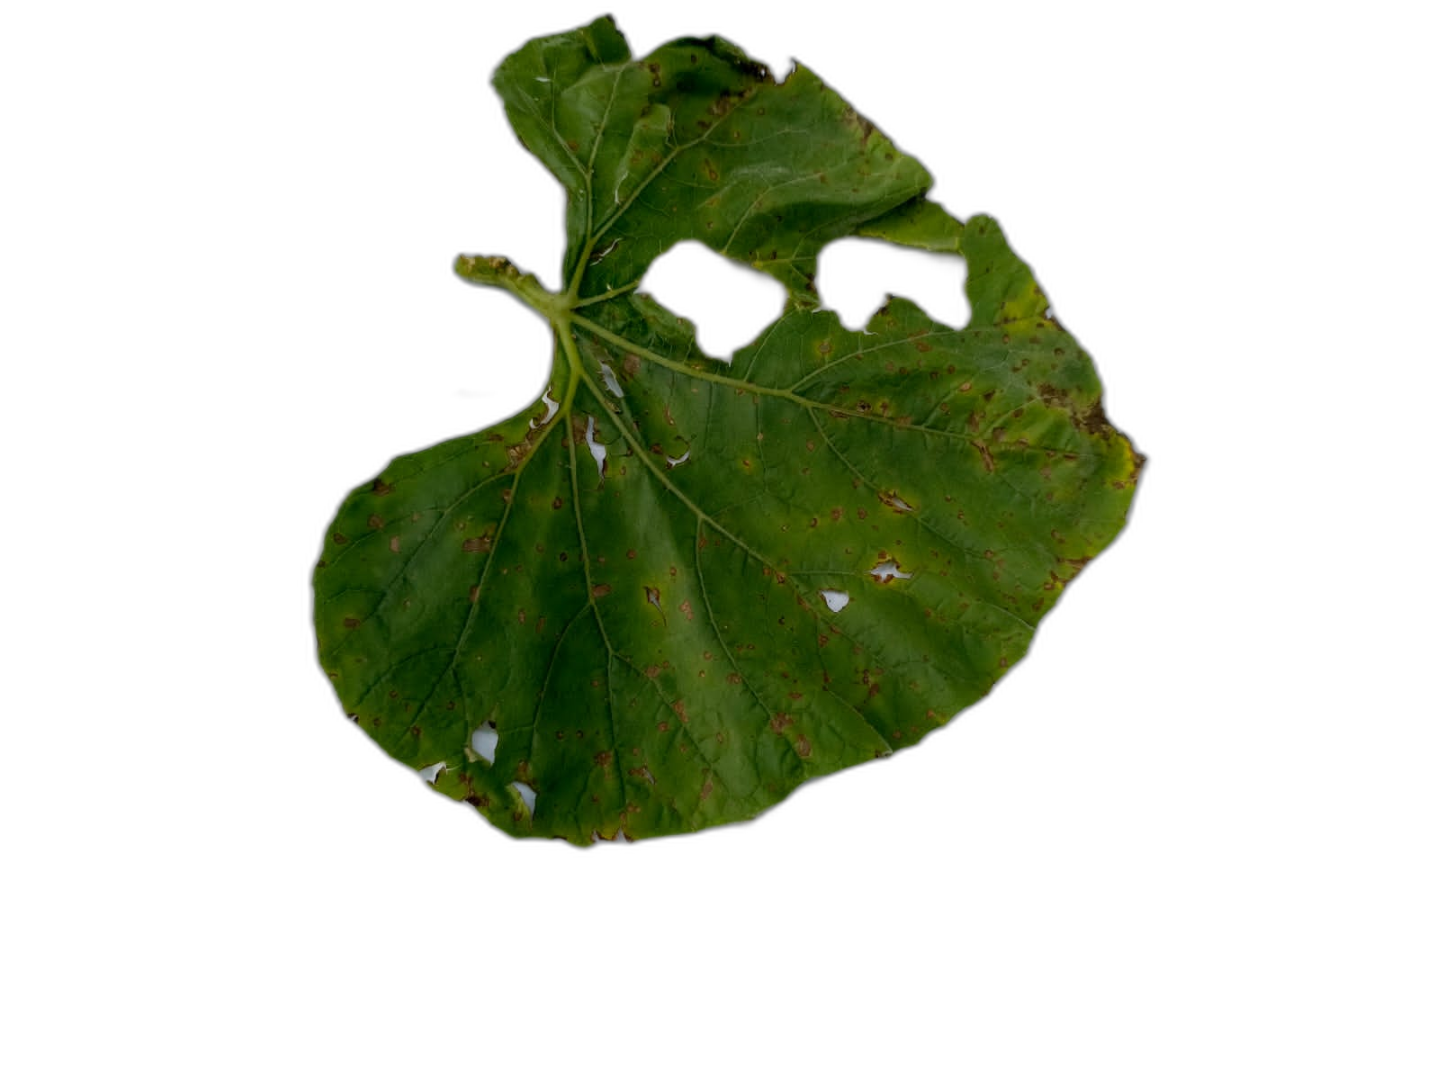
Crop: Bottle Gourd
Label: Alternaria_Leaf_Blight